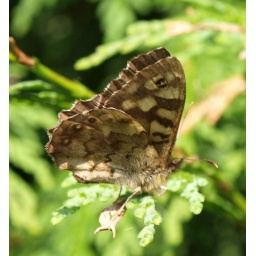
This butterfly was on a tree in my back garden with about five others.